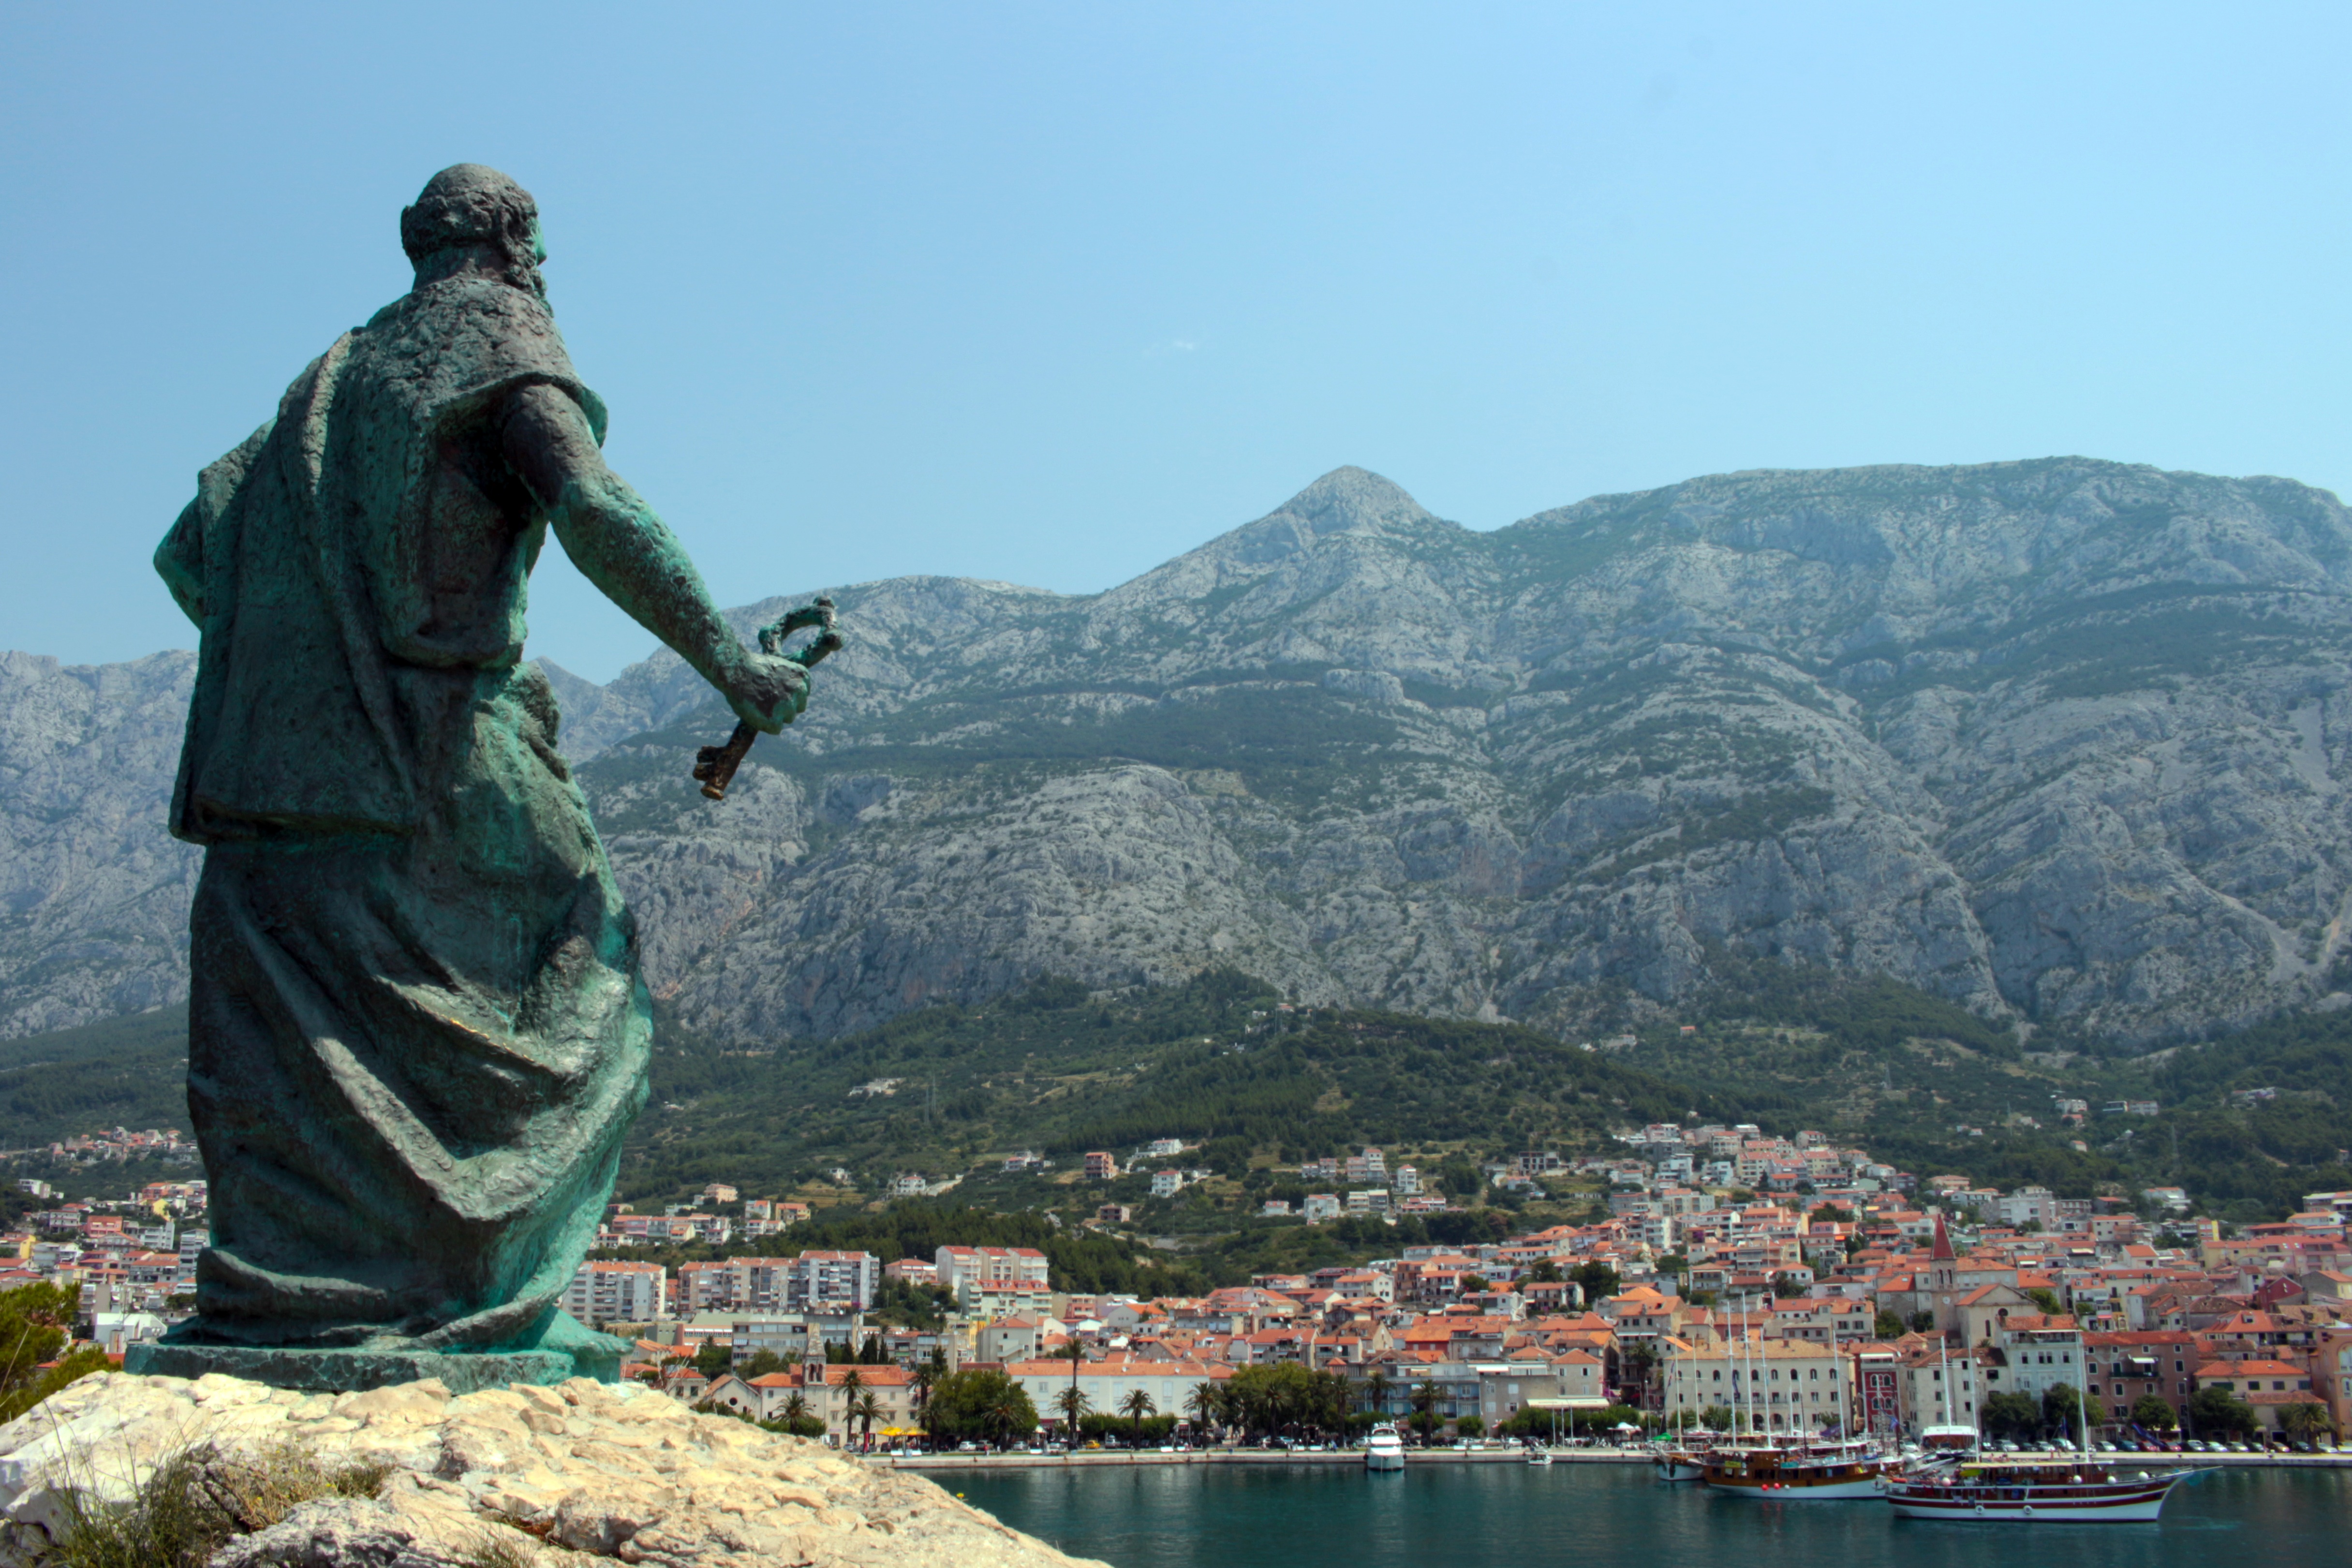
sea, mountain, mountain range, monument, vacation, travel, statue, landmark, extreme sport, tourism, terrain